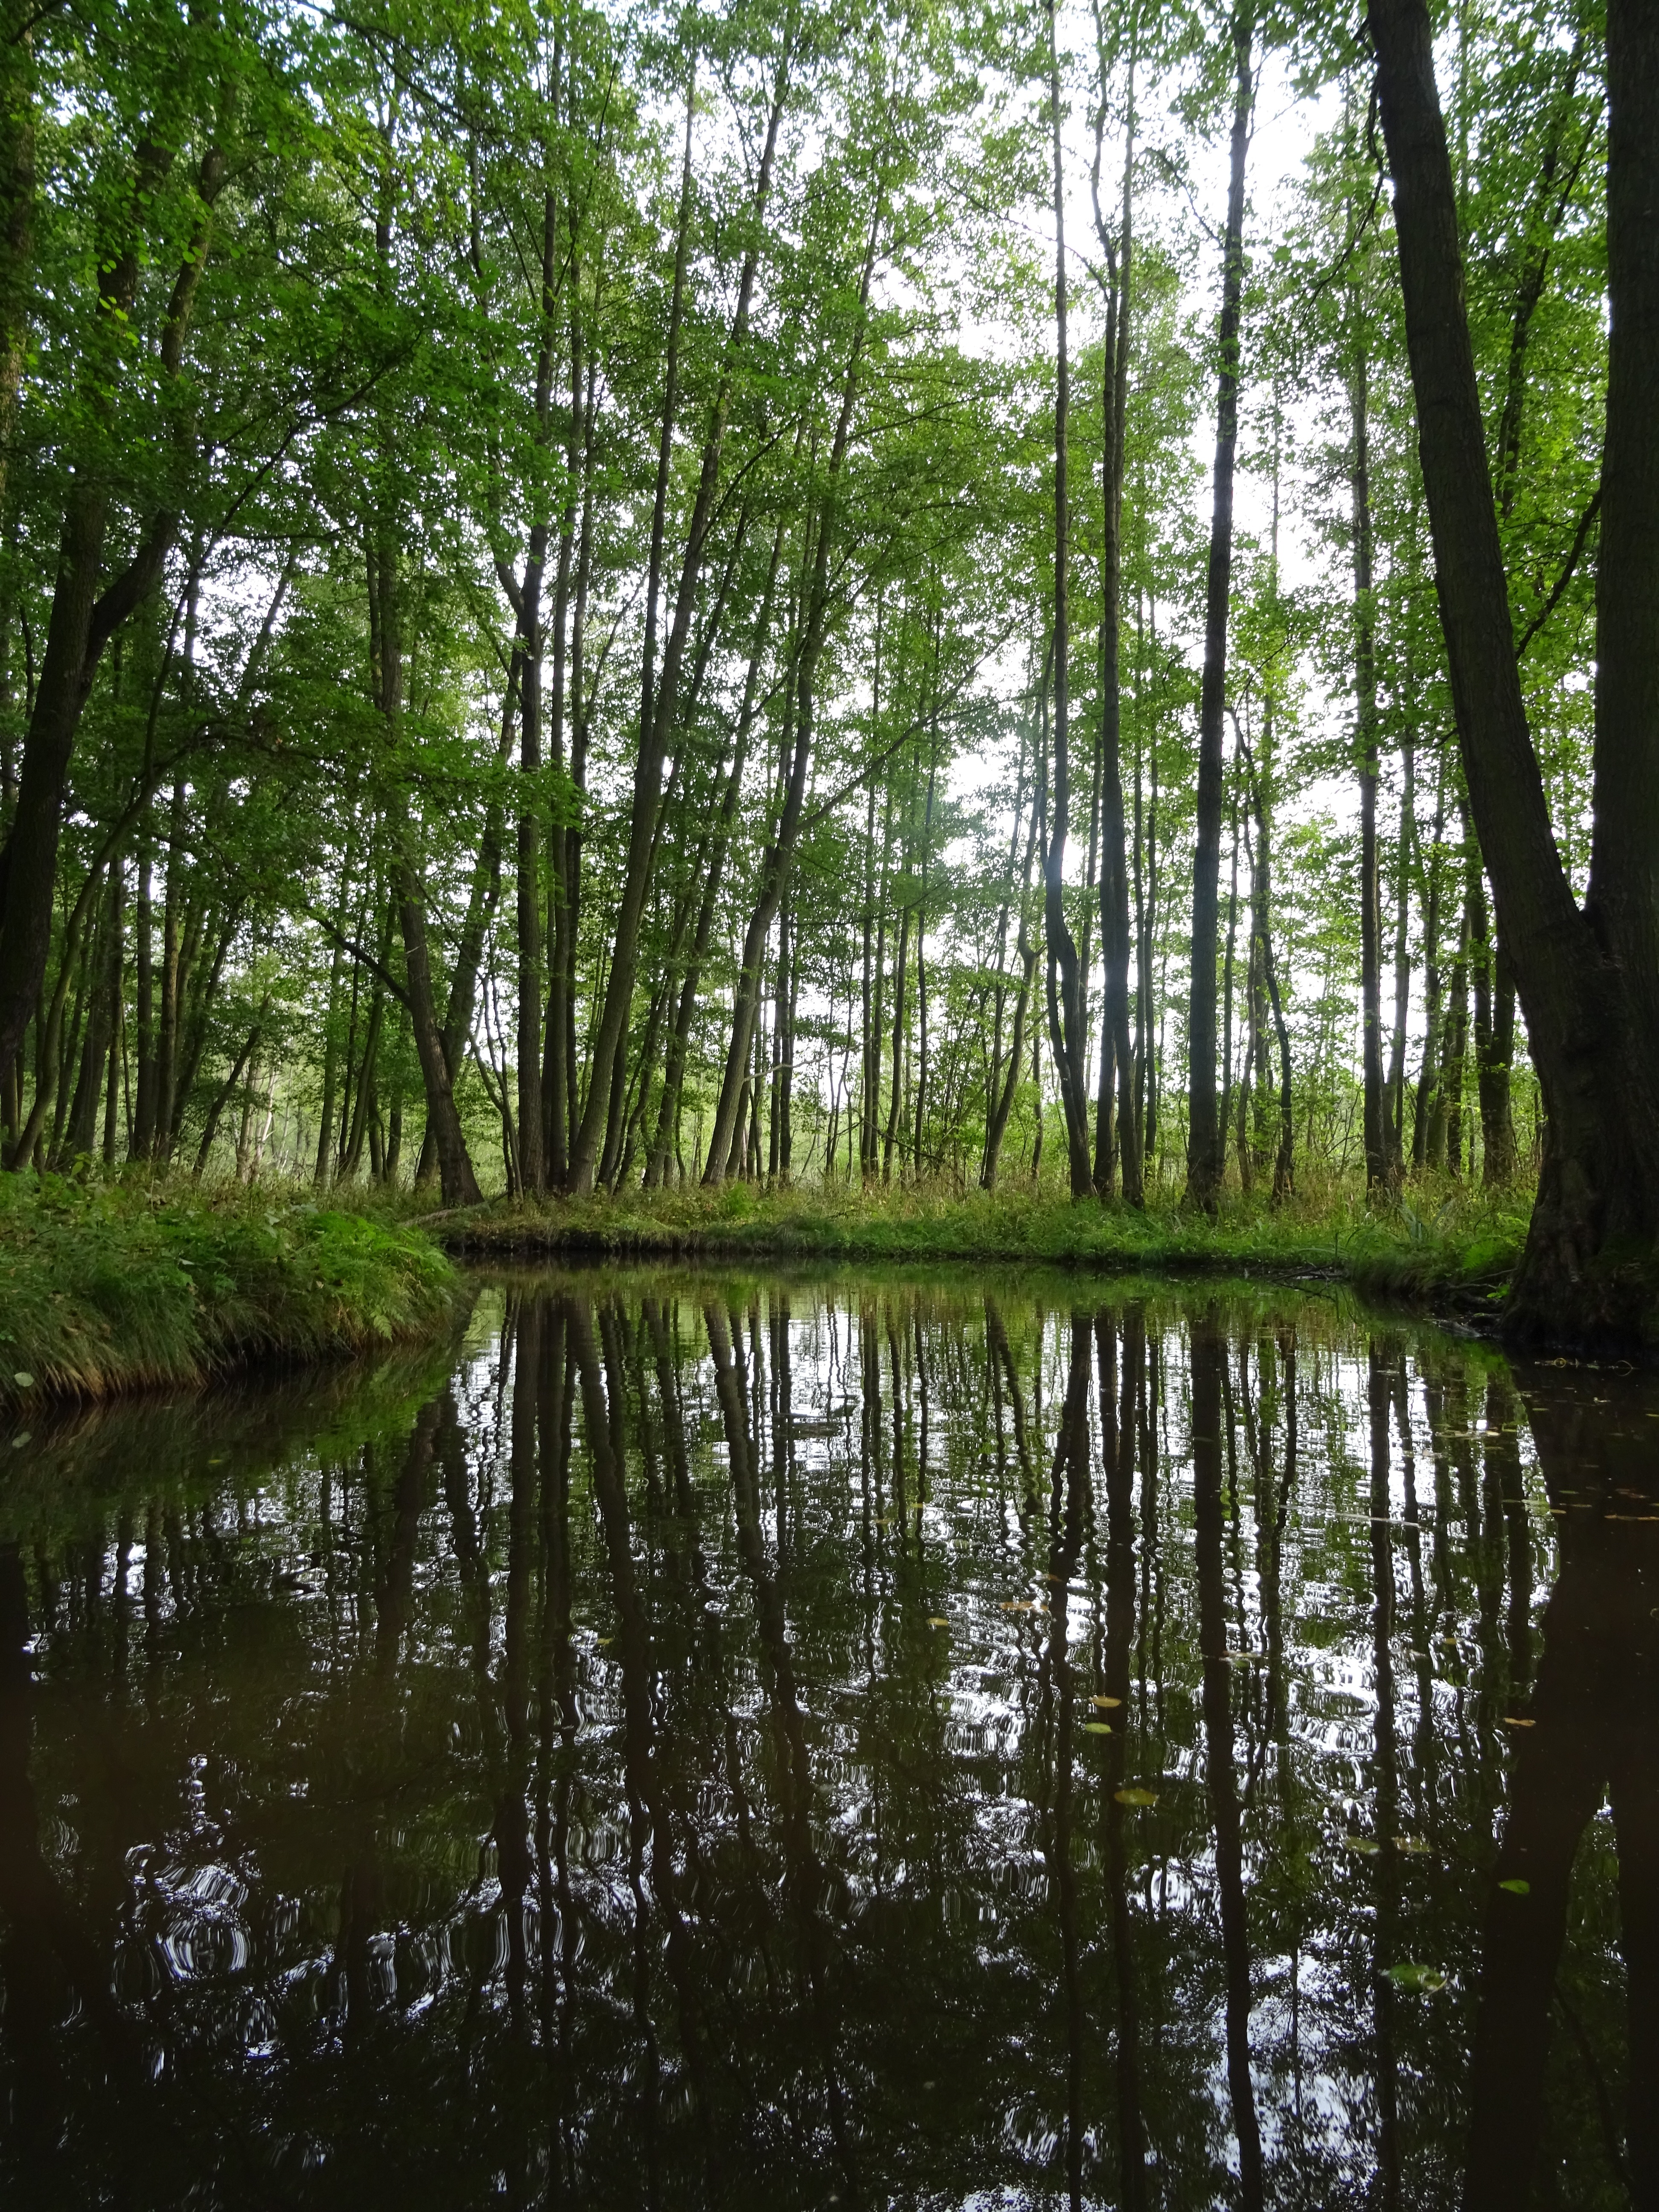
tree, nature, forest, swamp, wilderness, branch, plant, leaf, lake, river, pond, stream, reflection, wetland, woodland, habitat, ecosystem, spree, old growth forest, natural environment, woody plant, bayou, riparian forest